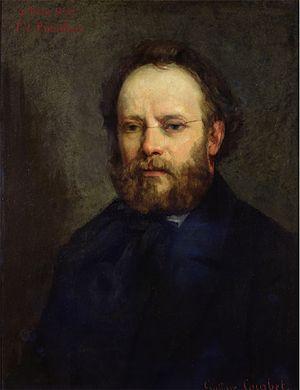
Pierre-Joseph Proudhon, né le 15 janvier 1809 à Besançon et mort le 19 janvier 1865 à Paris, dans le quartier de Passy, est un polémiste, journaliste, économiste, philosophe, politique et sociologue français. Précurseur de l'anarchisme, il est le seul théoricien révolutionnaire du XIXᵉ siècle à être issu du milieu ouvrier.
Léon Walras, né à Évreux le 16 décembre 1834 et mort à Clarens le 5 janvier 1910, est un économiste français ayant fait carrière à l'université de Lausanne en Suisse. S'il a profondément marqué l'histoire de la science économique c'est en grande partie par l'influence qu'il a exercée sur des économistes majoritairement de langue anglaise. Uniquement titulaire du baccalauréat, Walras a malgré tout toujours été soutenu par son père Auguste Walras, un inspecteur d'académie passionné d'économie, dont il a repris dans une large mesure la doctrine économique. C'est grâce à Louis Ruchonnet, un homme politique suisse d'envergure désireux de promouvoir l'université de Lausanne, qu'il est nommé professeur à Lausanne. C'est encore lui qui l'aide à diffuser son œuvre.